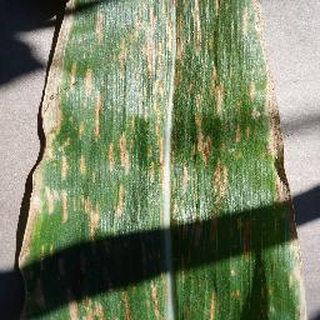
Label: corn_cercospora_leaf_spot